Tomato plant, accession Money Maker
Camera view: horizontal (90 deg, fisheye); turntable rotation: 150 degrees
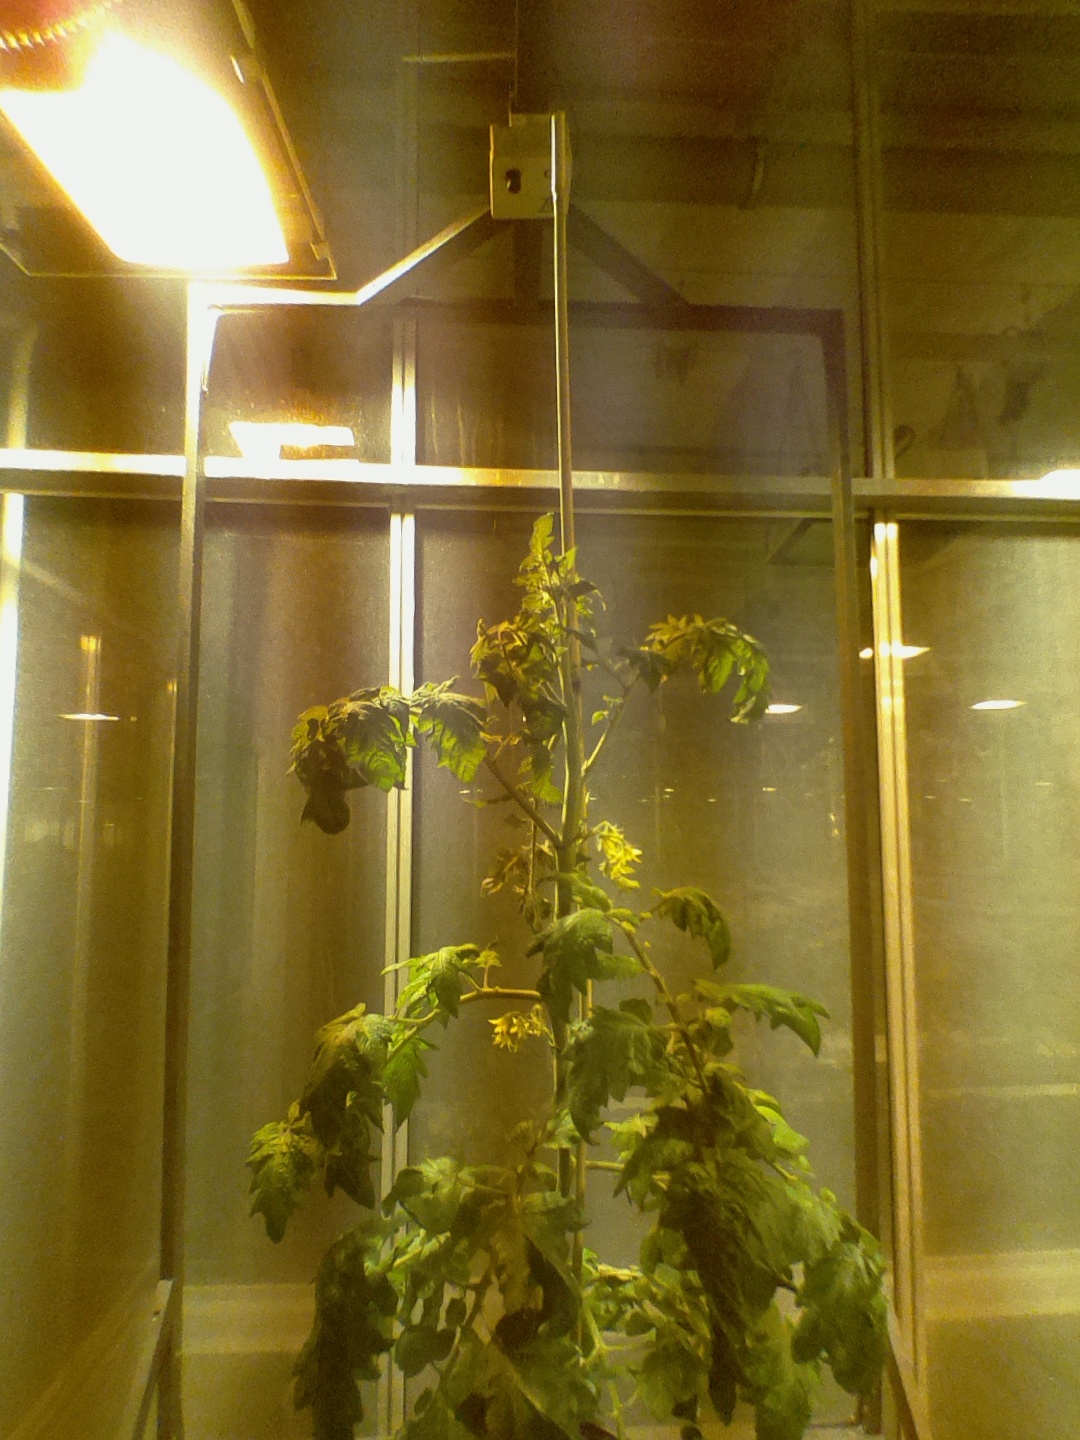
BBCH growth stage 69: End of flowering, 90%-100% of flowers open, more petals falling